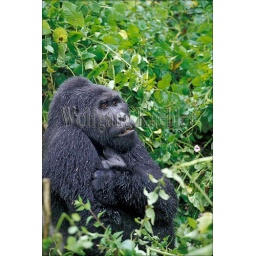
Uganda, bwindi impenetrable forest, mountain gorillas, silverback sitting in rain